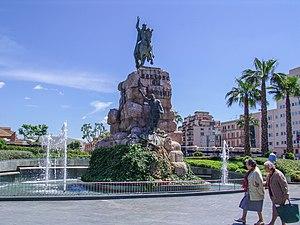
Palma ou Palma de Majorque en français, Palma ou Palma de Mallorca en catalan et en castillan, se nommant officiellement Palma, est la ville principale de l'île de Majorque et la capitale de la communauté autonome des îles Baléares, en Espagne. Elle constitue à elle seule l'une des comarques de l'île.